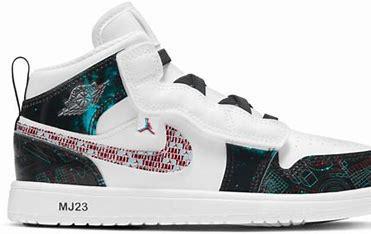
Brand: Jordan
Model: 1 Alt